Texas Rodeo Hall of Fame

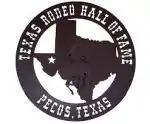
Preserving West of the Pecos Rodeo History by Honoring Those Who Have Made It.

The Texas Rodeo Hall of Fame is a hall of fame in Pecos, Texas, dedicated to the sport of rodeo.